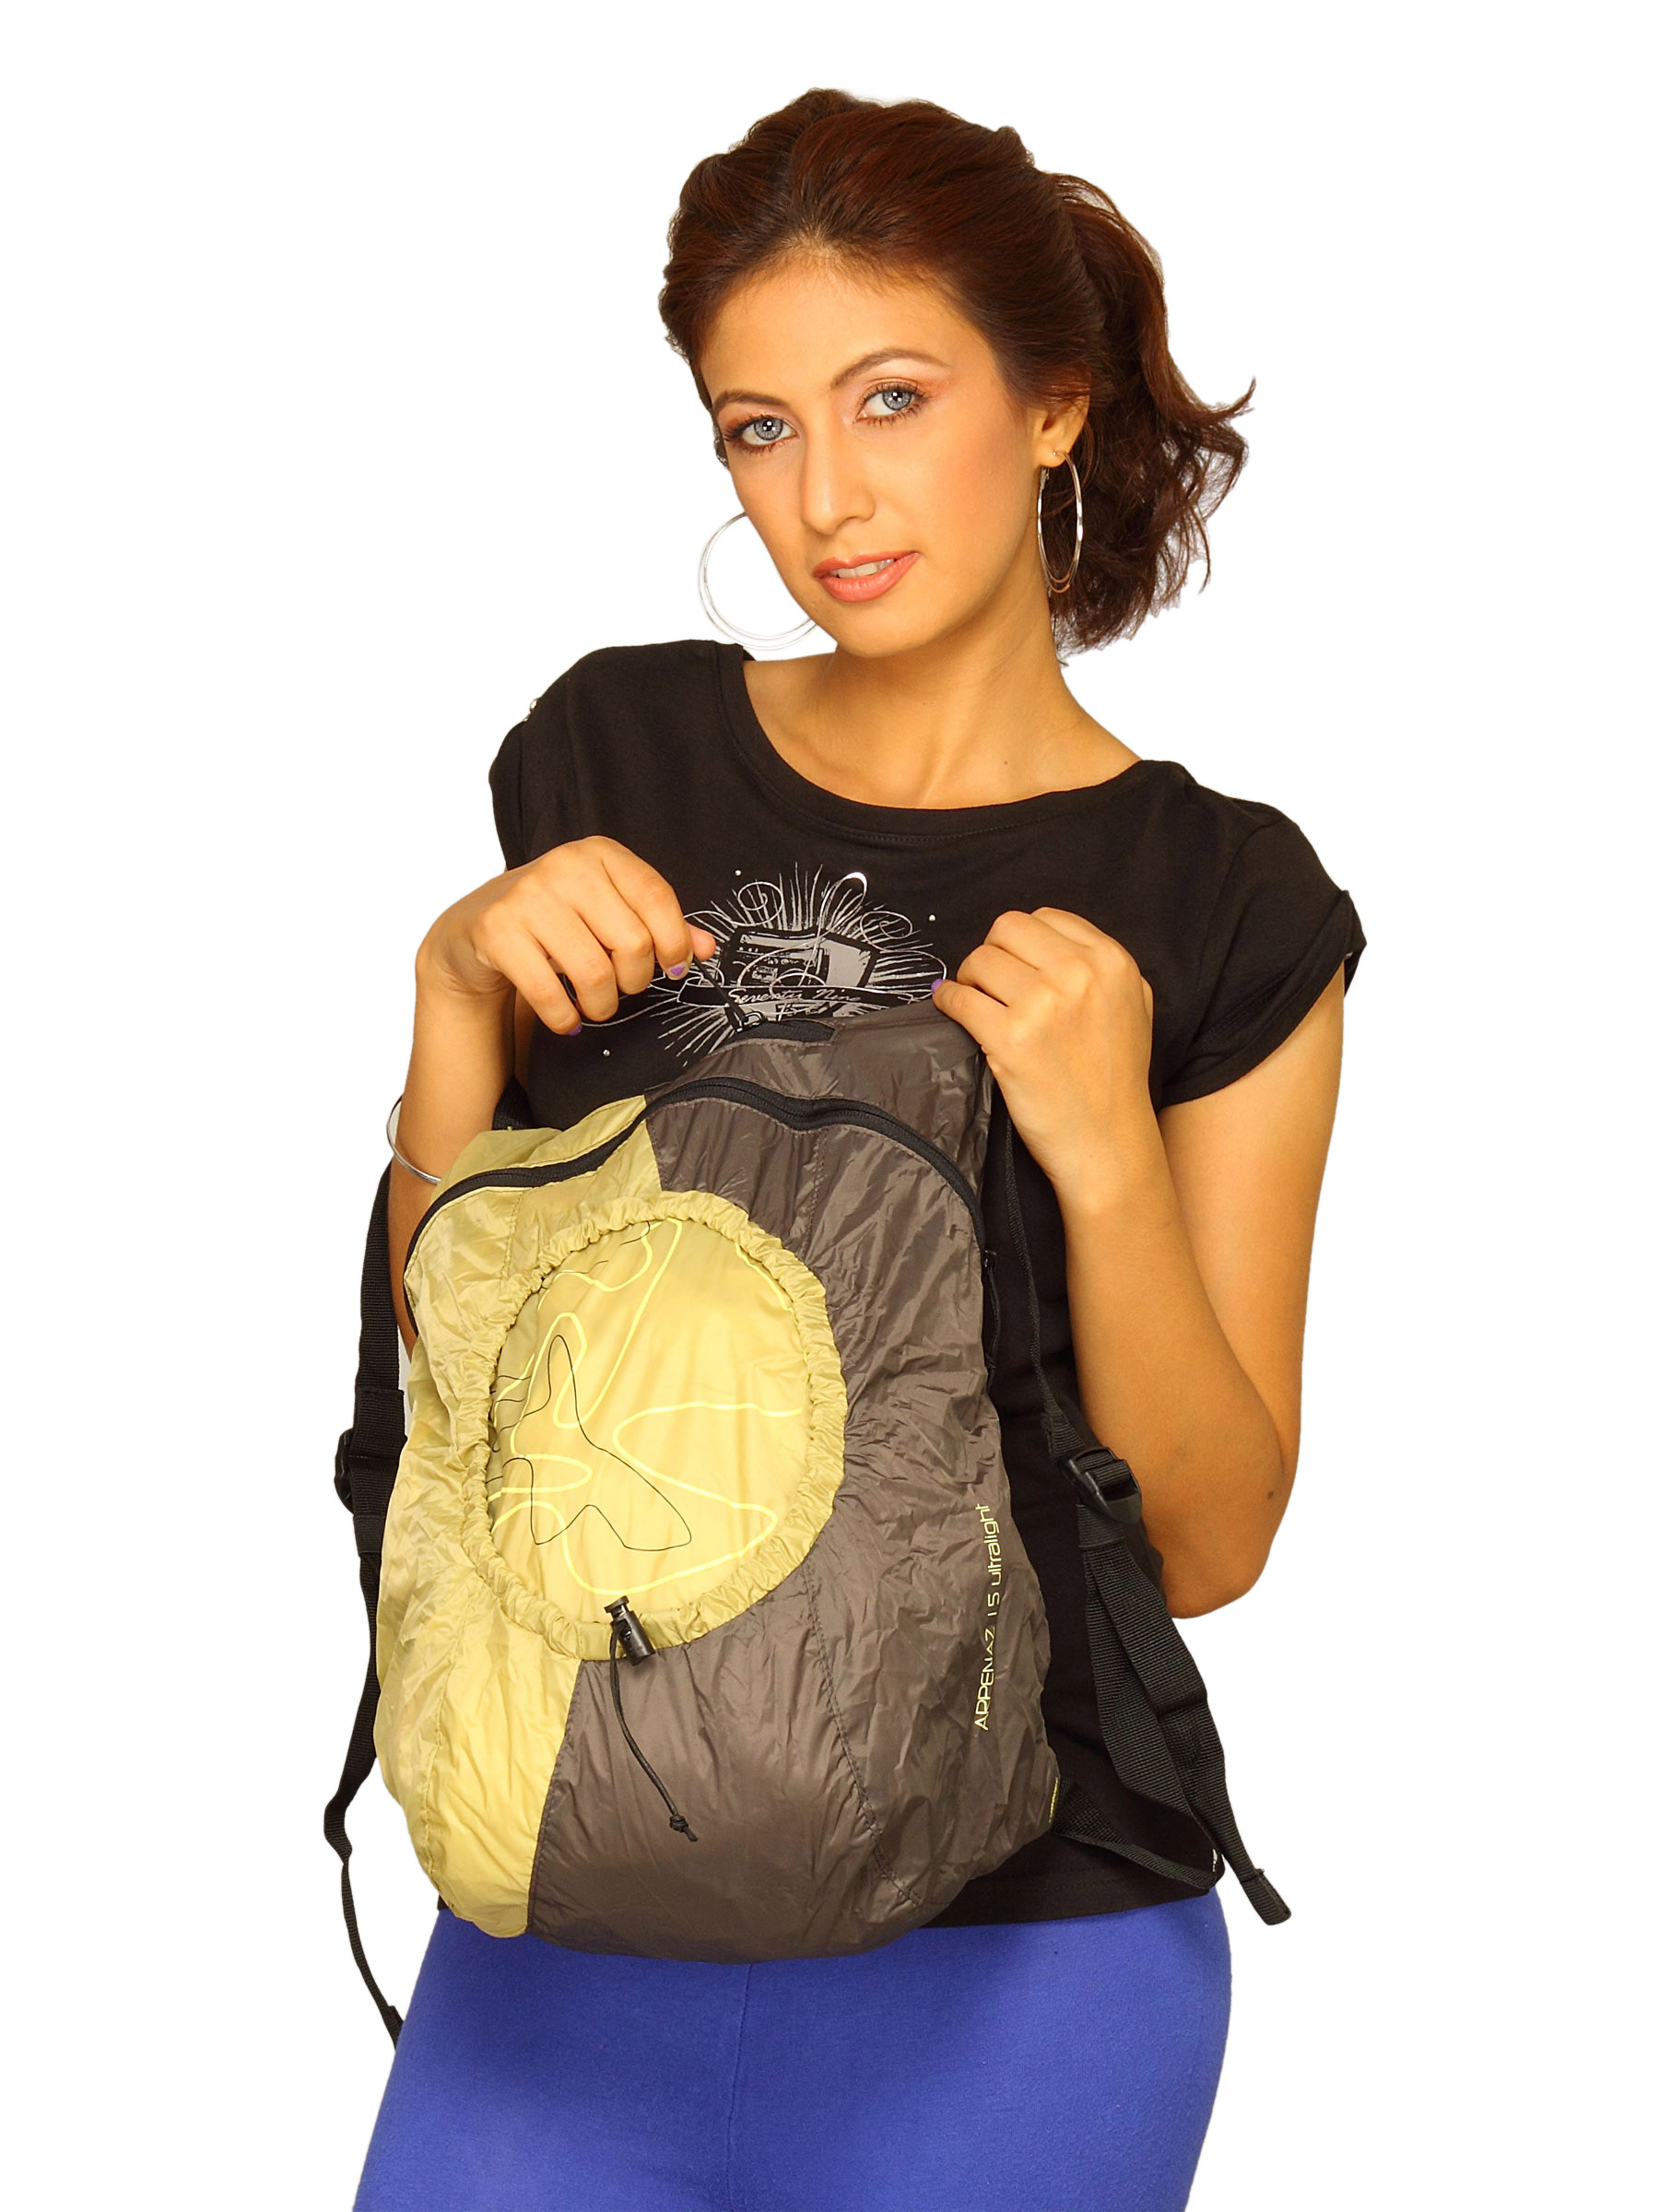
Quechua Unisex Ultralight Beige Bag
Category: Accessories / Bags / Backpacks
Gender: Unisex
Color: Beige
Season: Fall 2010
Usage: Sports